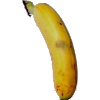
Label: banana_lady_finger